Antirom

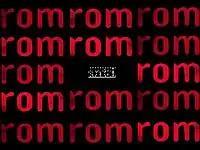
Antirom screen

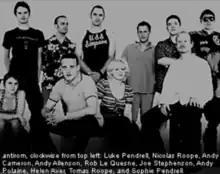
Antirom team

The Antirom art collective was formed in 1994 as a "protest against ill-conceived point-and-click 3D interfaces grafted onto re-purposed old content - video, text, images, audio and so on - and repackaged as multimedia". Its initial and most notable project, the Antirom CD-ROM, was funded by Arts Council of Great Britain and focussed on exploring interactivity in its own right, rather than being an interface to existing content such as video, audio and text.